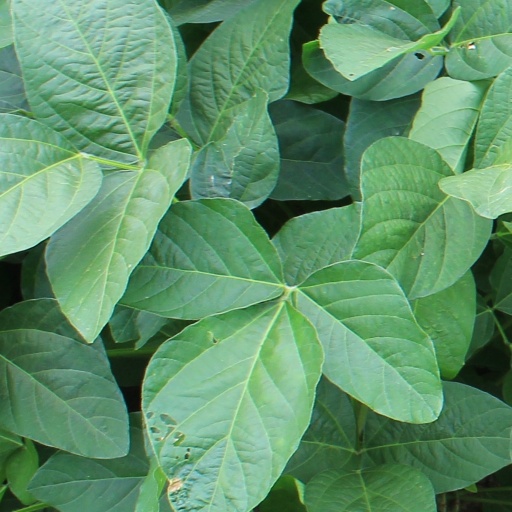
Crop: soybean